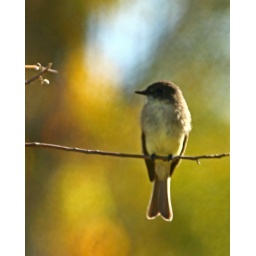
Found this little guy on my weekend bird walk at the Mansfield pump houses on the Fenton River in Mansfield CT, USA